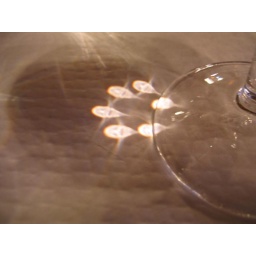
Judith noticed faces in the light shining through her glass of water as we ate traditional Alsatian cuisine in Strasbourg.